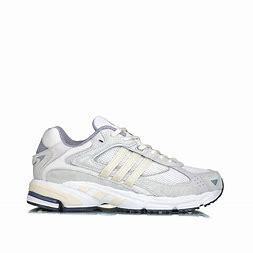
Brand: Adidas
Model: Response Cl